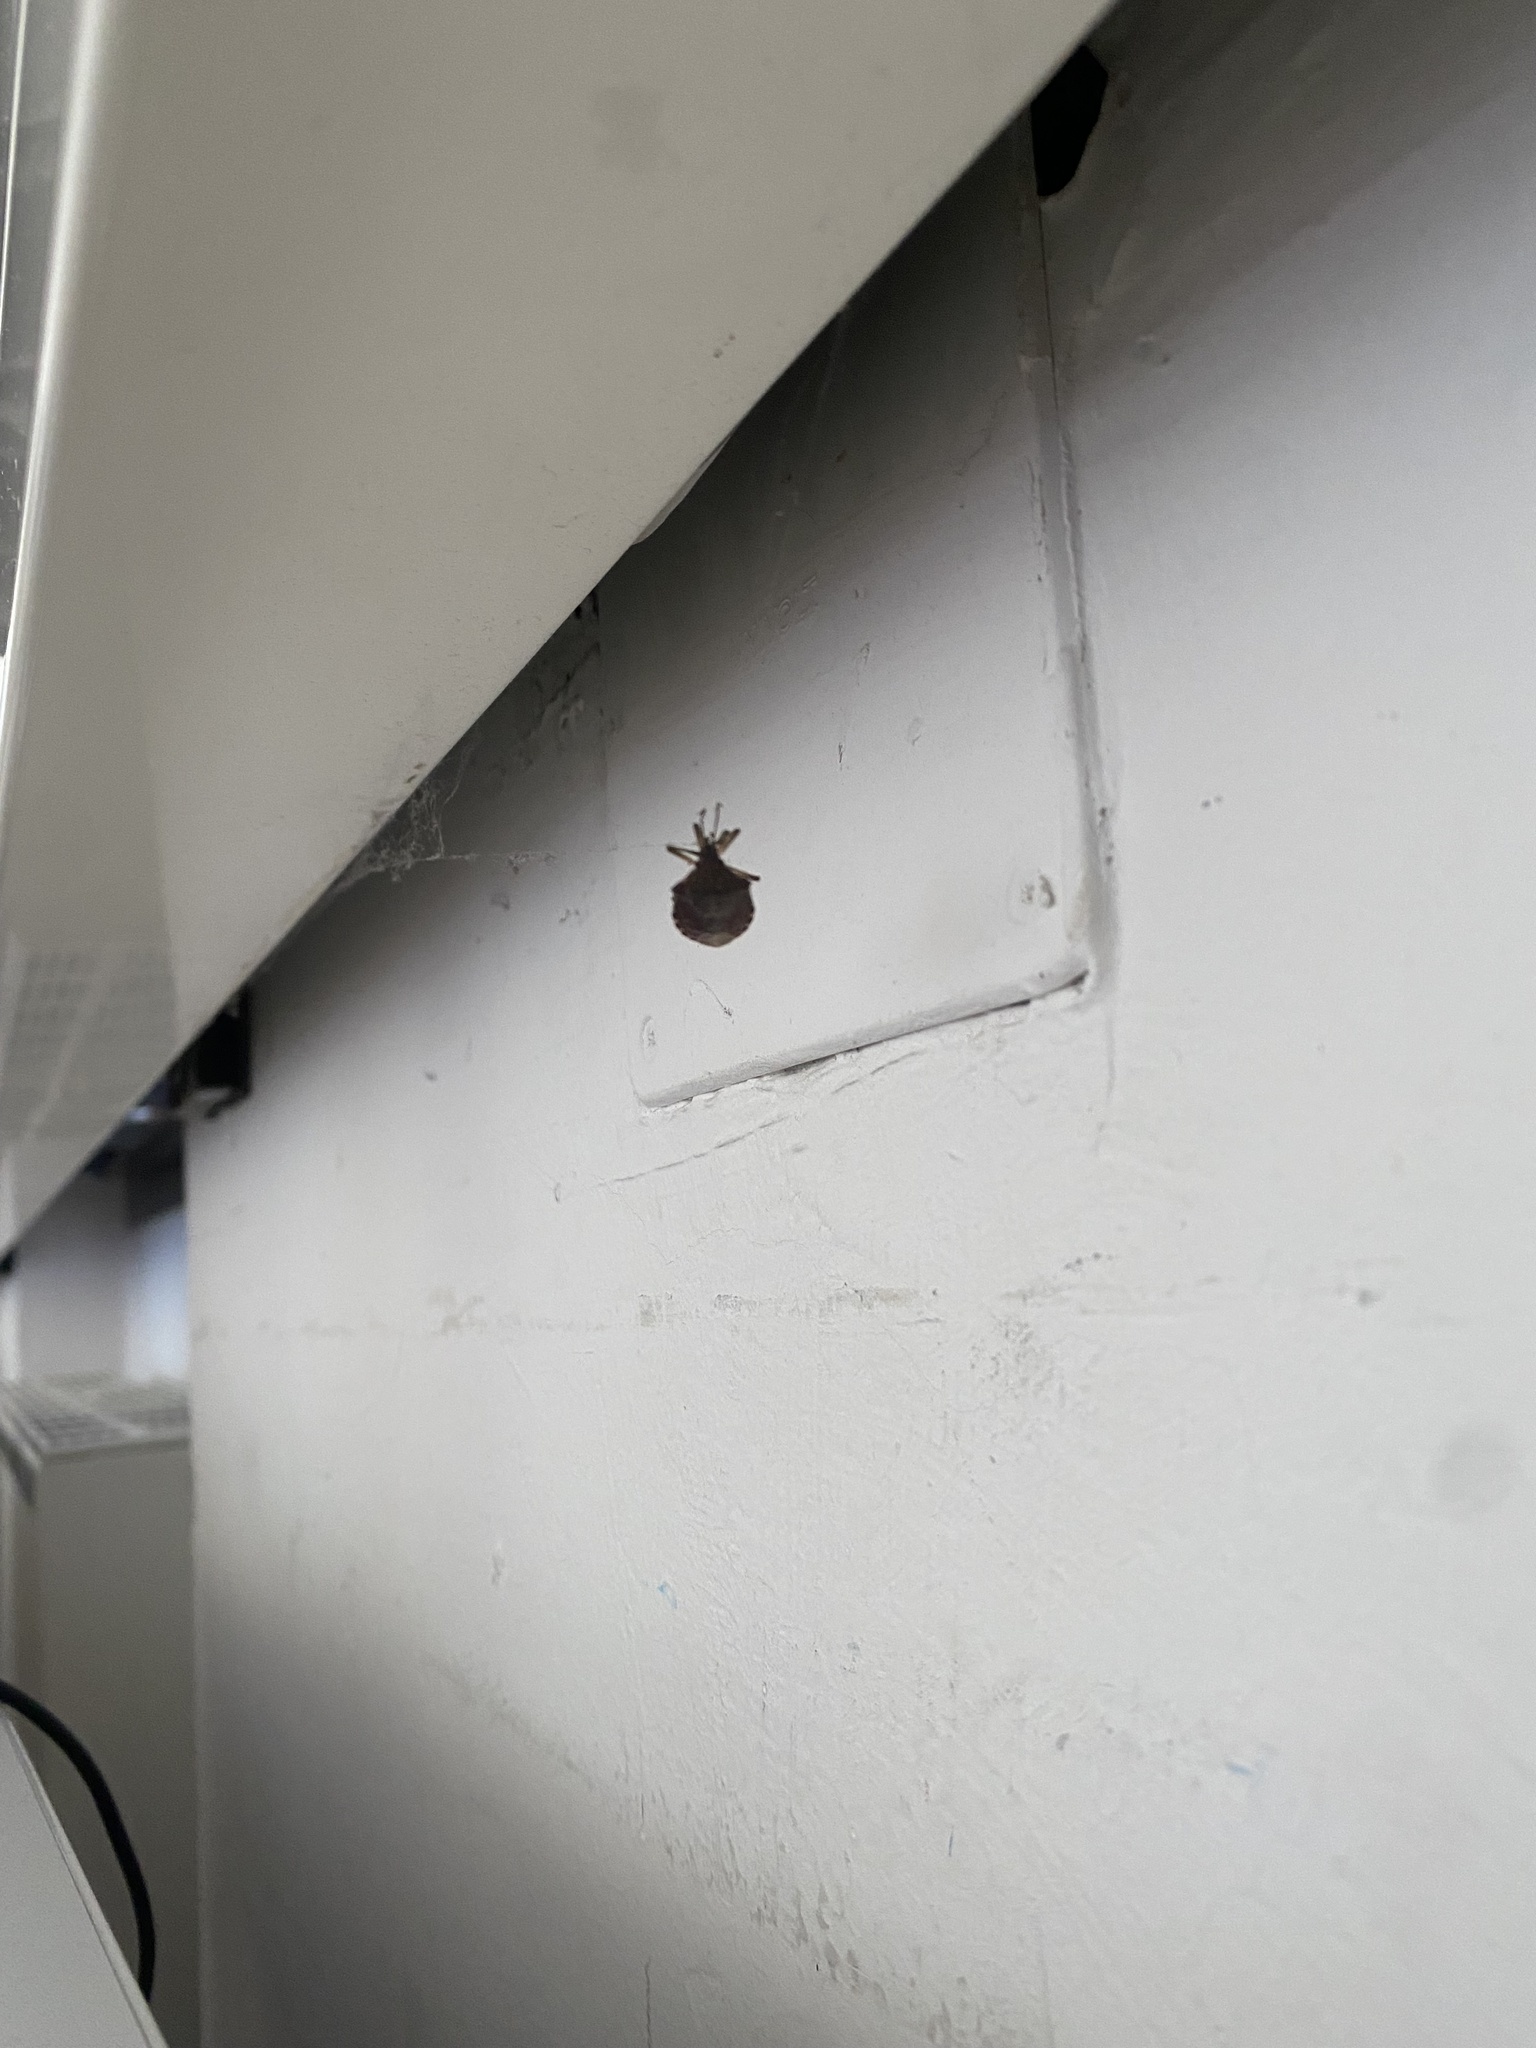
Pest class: stink_bug